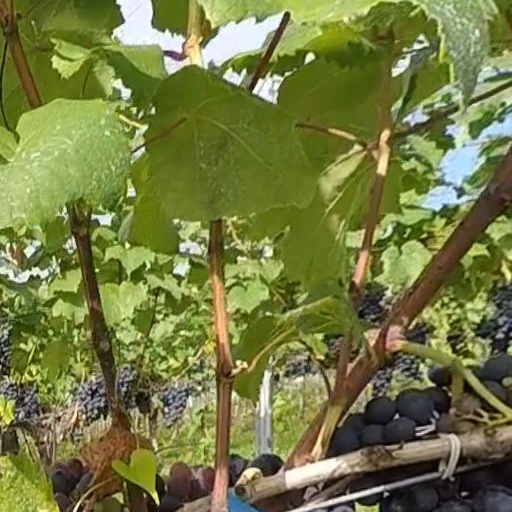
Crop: grape